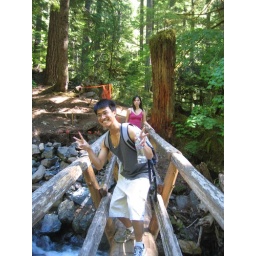
David H on the bridge over a mini water fall.